Tyler Austin

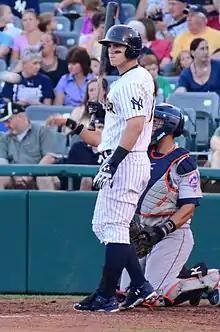
Austin with the Trenton Thunder in 2014

Prior to the 2013 season, Austin was ranked as the 77th best prospect in baseball by "Baseball America". The Yankees invited Austin to spring training in 2013 as a non-roster player. He played for Trenton, primarily as an outfielder. He was selected to appear in the Eastern League All-Star Game. Austin went on the disabled list with a wrist injury in July, which caused him to miss almost 60 games. He batted .257 with a .344 on-base percentage and a .373 slugging percentage with six home runs and 40 RBI in 83 games for Trenton in 2013. The Yankees assigned him to the Scottsdale Scorpions of the Arizona Fall League (AFL) after the regular season.